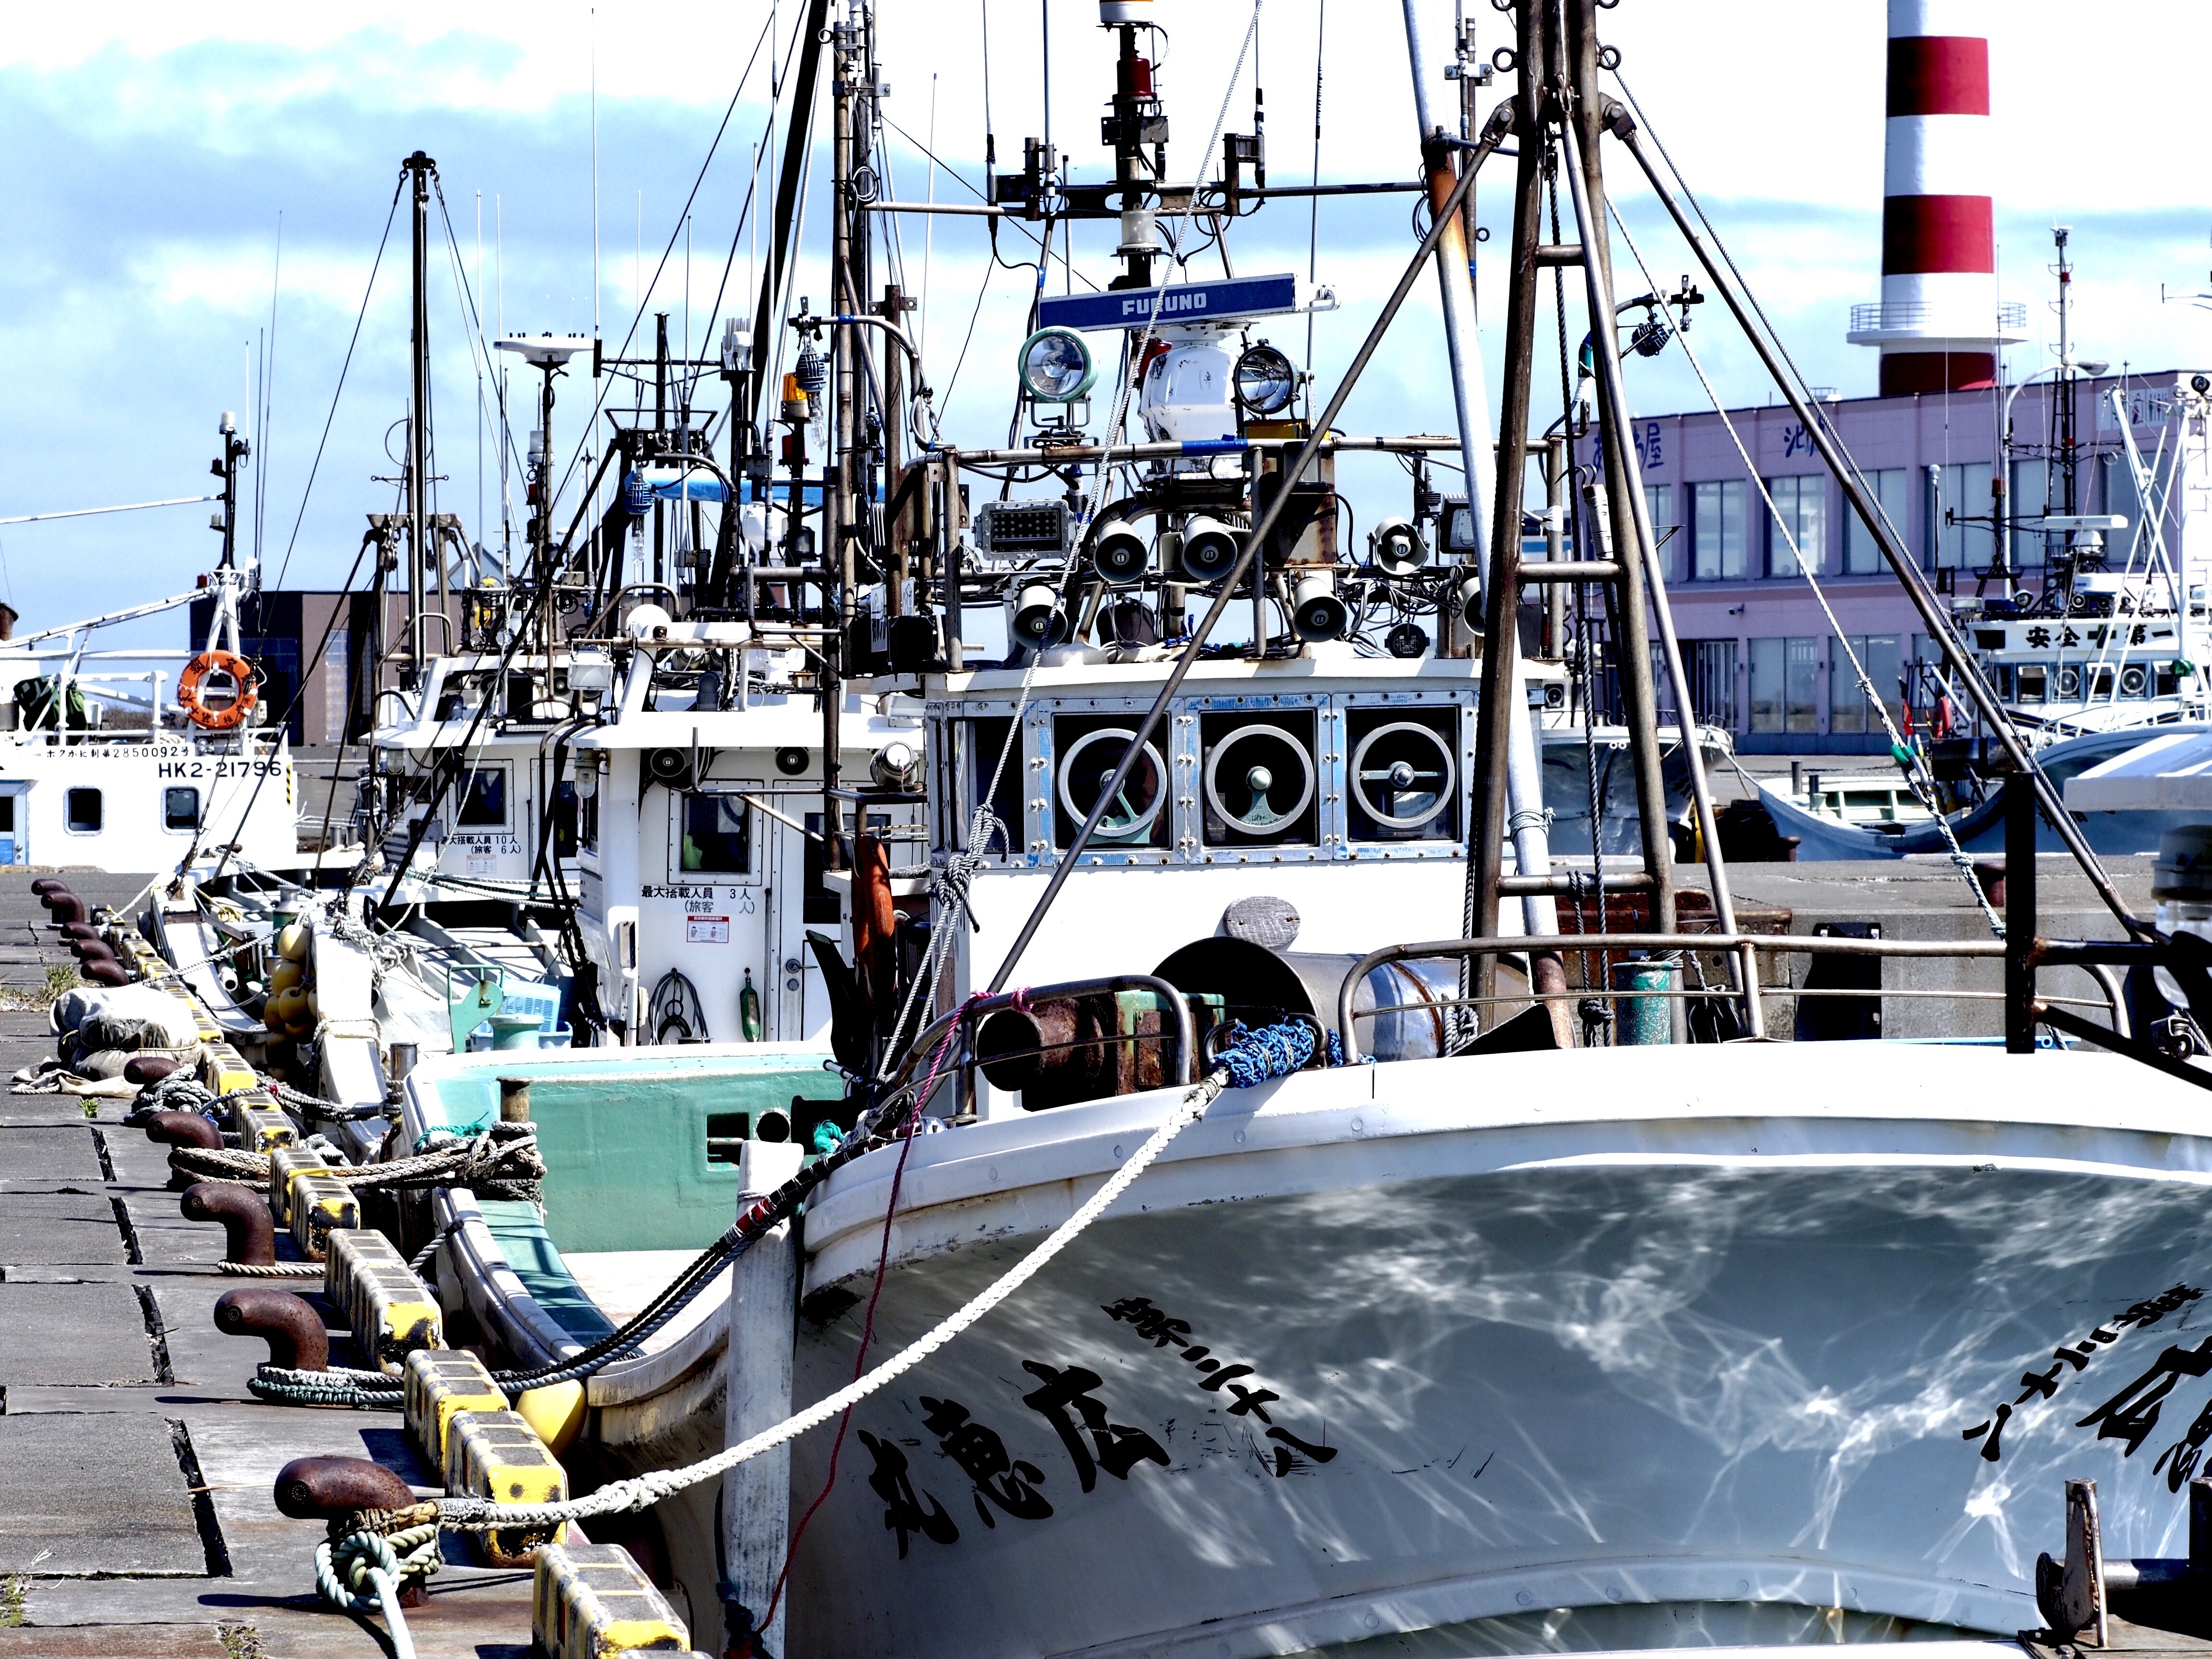
dock, boat, vehicle, mast, fishing boat, hokkaido, fishing port, fishing vessel